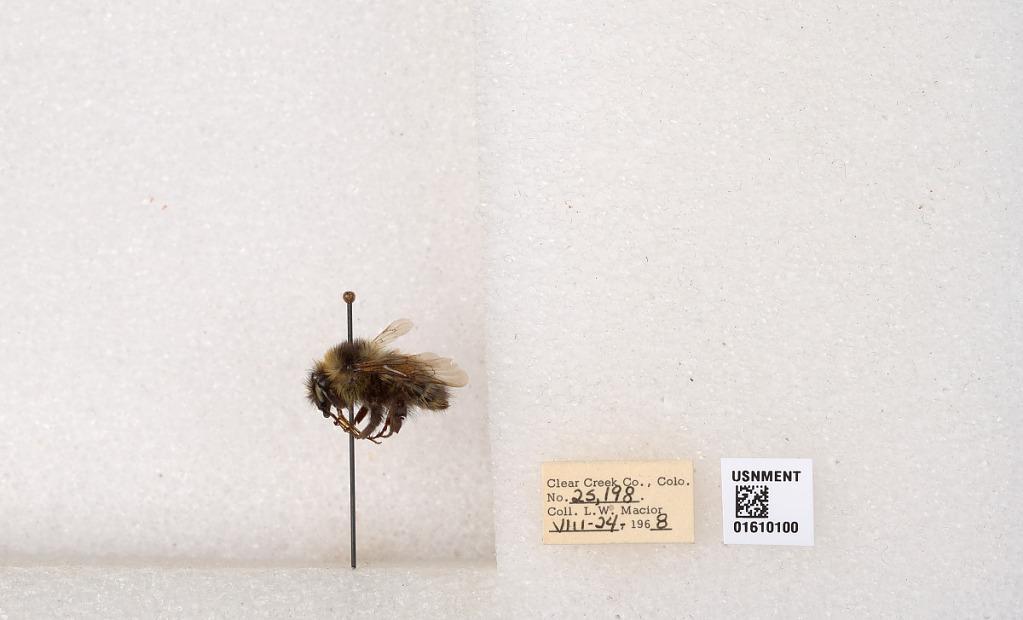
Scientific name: Bombus (Pyrobombus) sylvicola Kirby
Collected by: L. Macior
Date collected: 1968-7-24
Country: United States
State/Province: Colorado
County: Clear Creek
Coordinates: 39.6891, -105.644